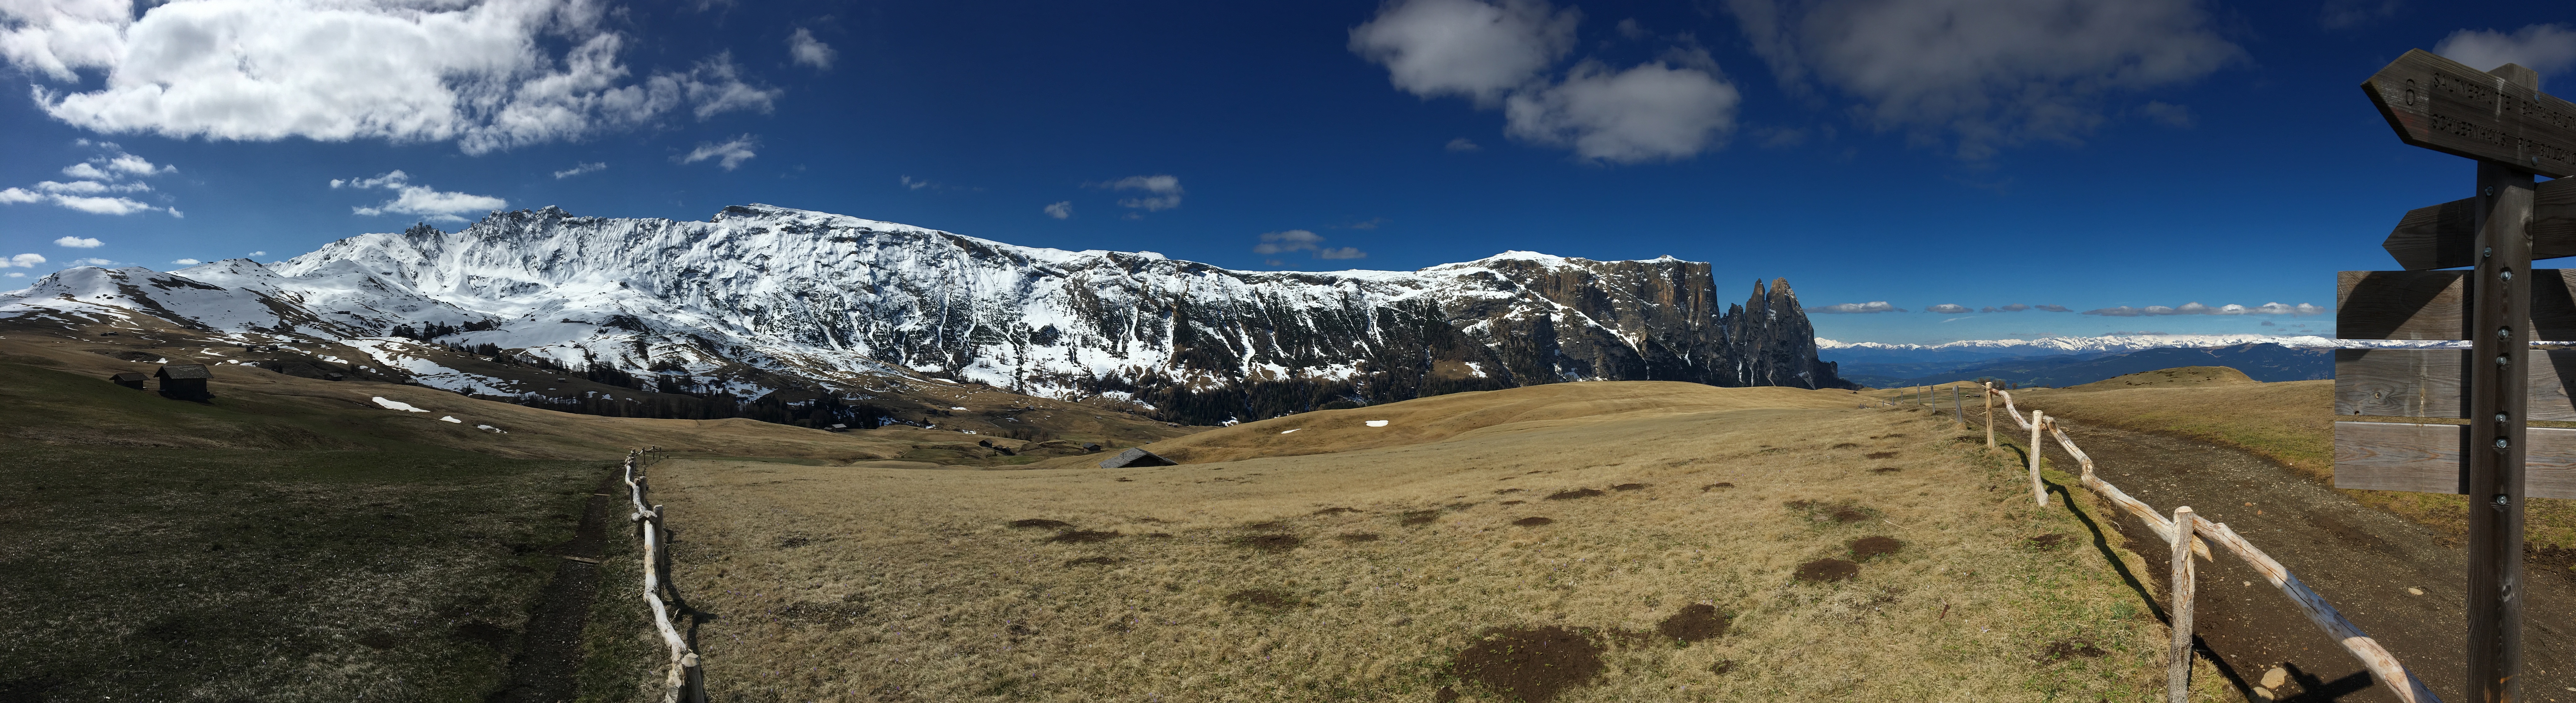
mountain, adventure, mountain range, panorama, extreme sport, ridge, alps, plateau, ecosystem, mountain pass, mountainous landforms